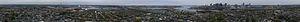
Le monument de Bunker Hill est un obélisque de 67 mètres de hauteur commémorant la bataille de Bunker Hill et situé à Breed's Hill, dans la ville de Charlestown et désormais quartier de Boston, dans le Massachusetts. C'est sur Breed's Hill que s'est déroulé l'essentiel des combats, malgré le nom trompeur de cette bataille de la guerre d'indépendance des États-Unis. Les milices révolutionnaires voulaient initialement établir un point militaire face aux britanniques sur Bunker Hill qui étaient plus élevé encore que Breed's Hill.